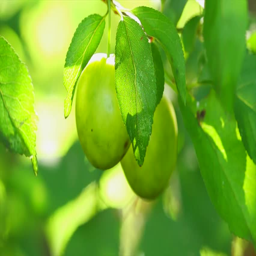
yellow plums on the tree